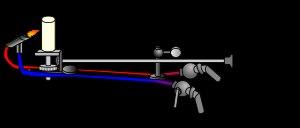
L'oxyhydrogène est un gaz composé d'hydrogène et d'oxygène en proportion molaire 2:1 en général. Le gaz peut être obtenu par électrolyse de l'eau. Il est notamment utilisé en soudure comme source de chaleur. Dans la pratique, un ratio de 4:1 ou 5:1 d'hydrogène et d'oxygène est nécessaire pour éviter une flamme oxydante.